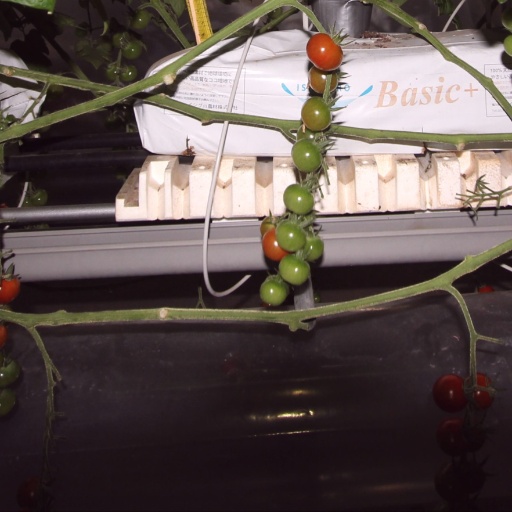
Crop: tomato